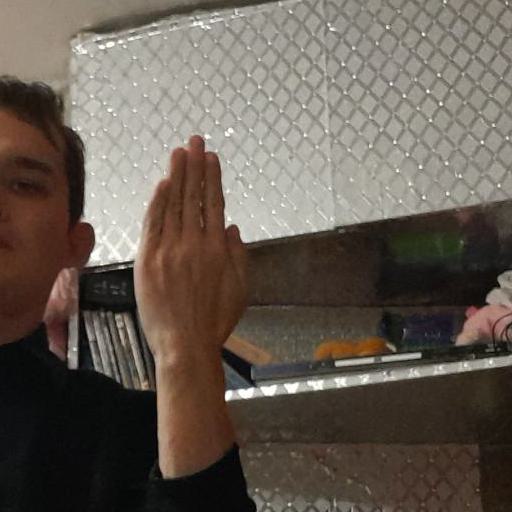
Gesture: stop_inverted